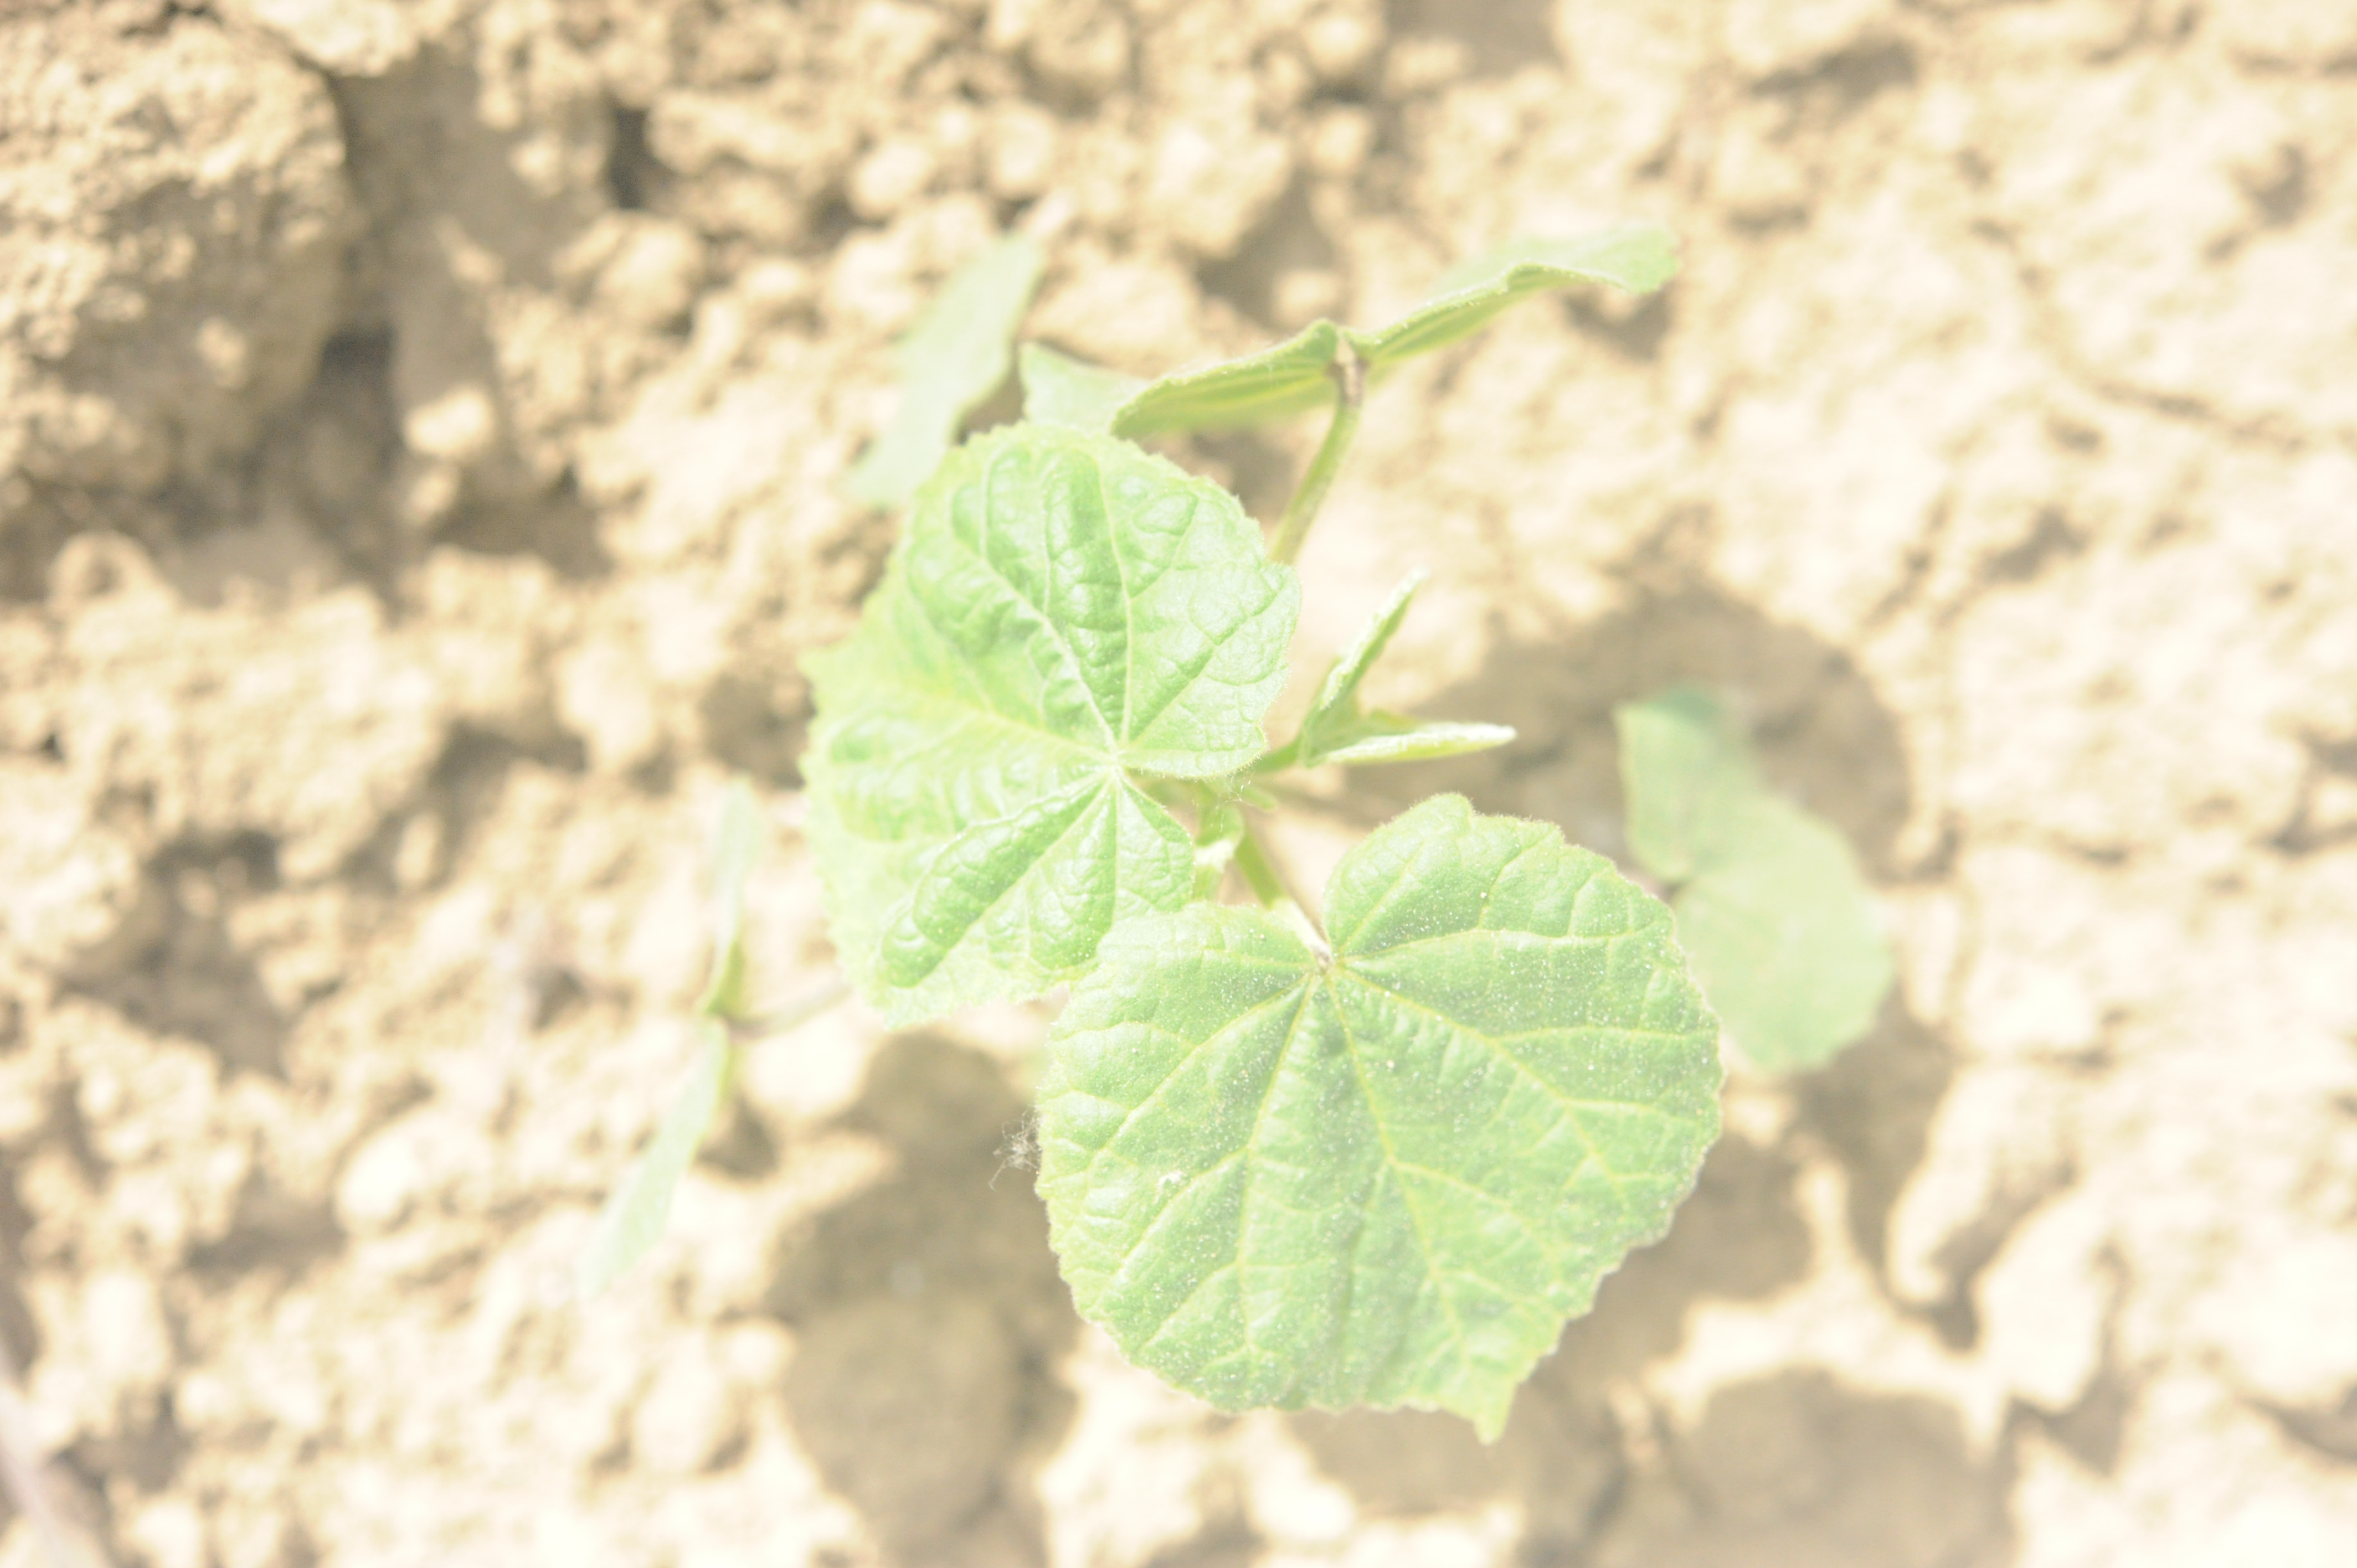
Label: velvet_leaf